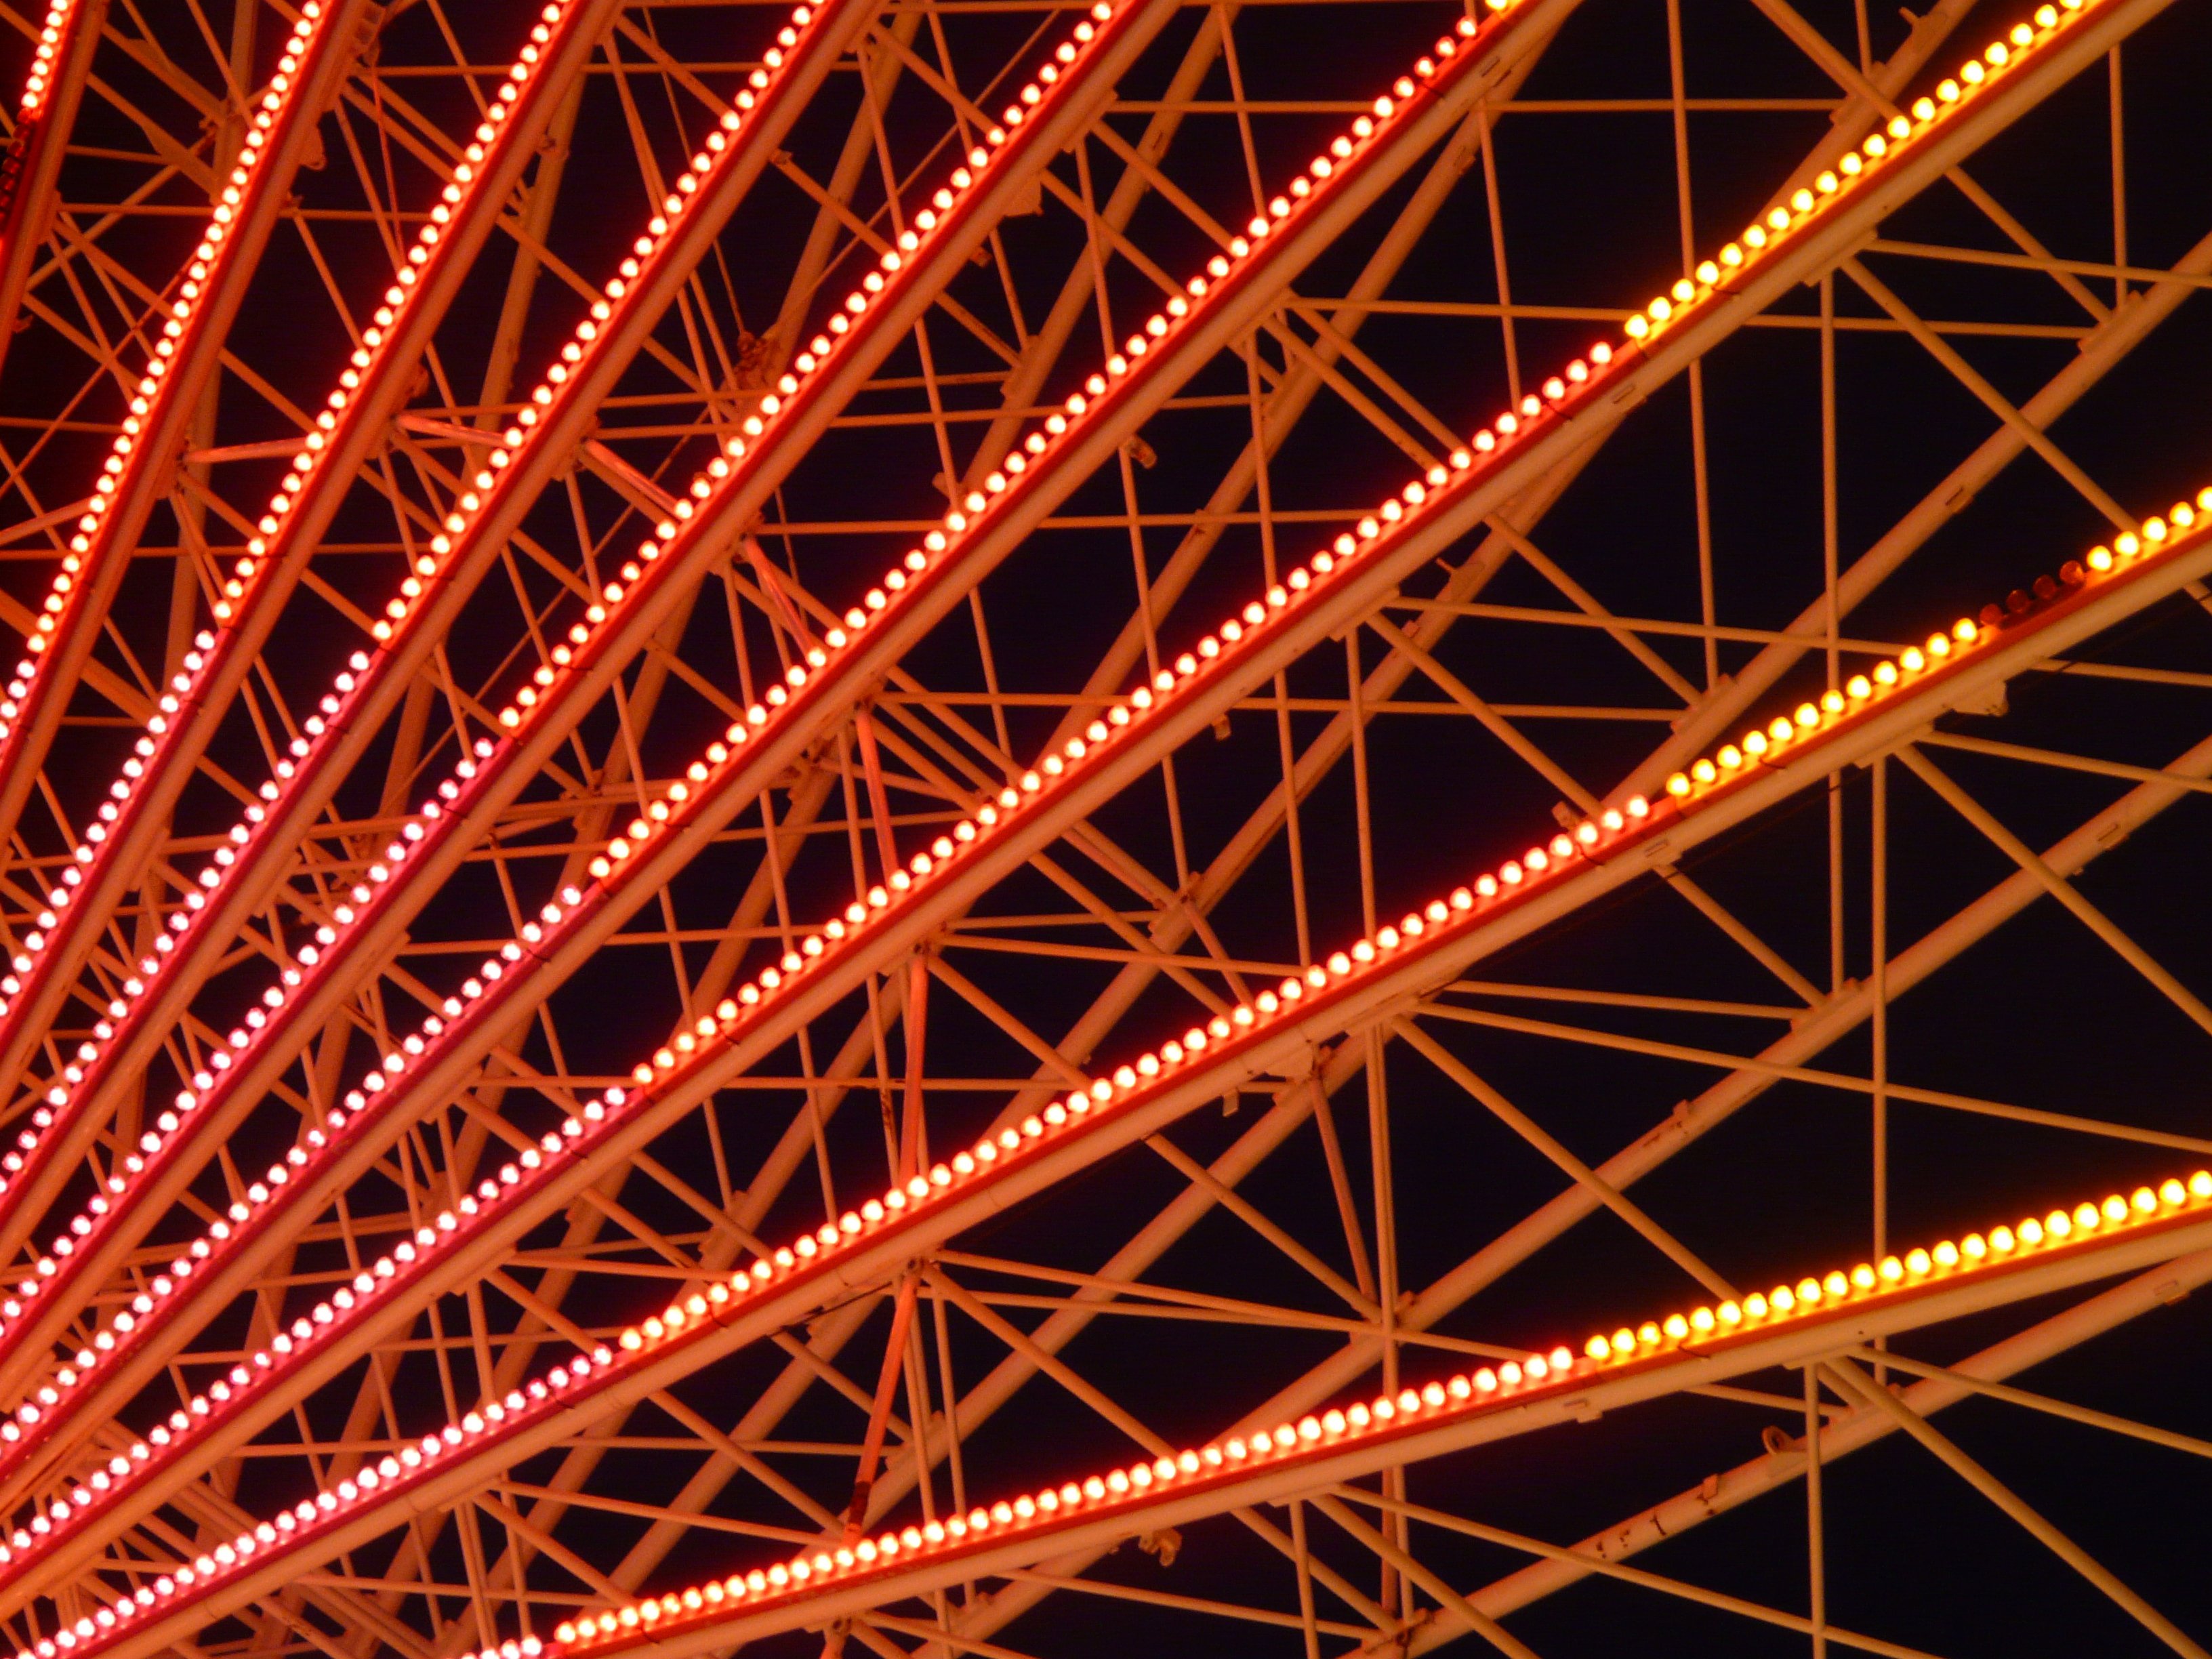
light, structure, night, line, ferris wheel, electricity, lighting, long exposure, circle, energy, lights, design, symmetry, tourist attraction, shape